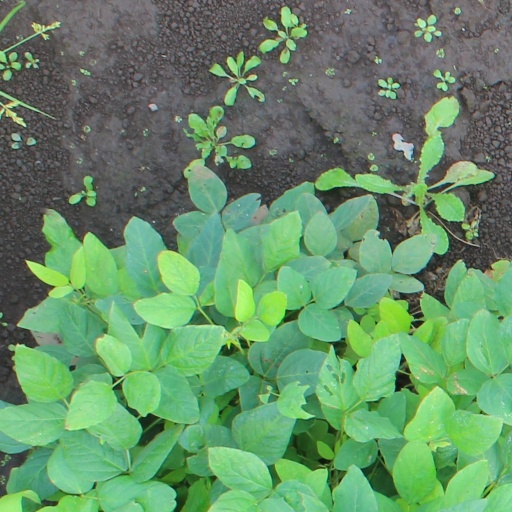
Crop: soybean